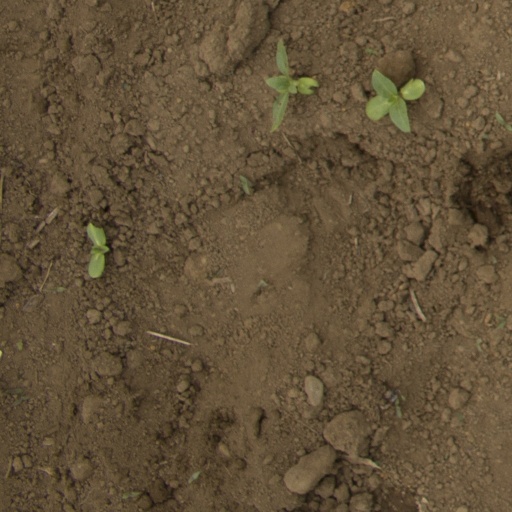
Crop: Jerusalem artichoke